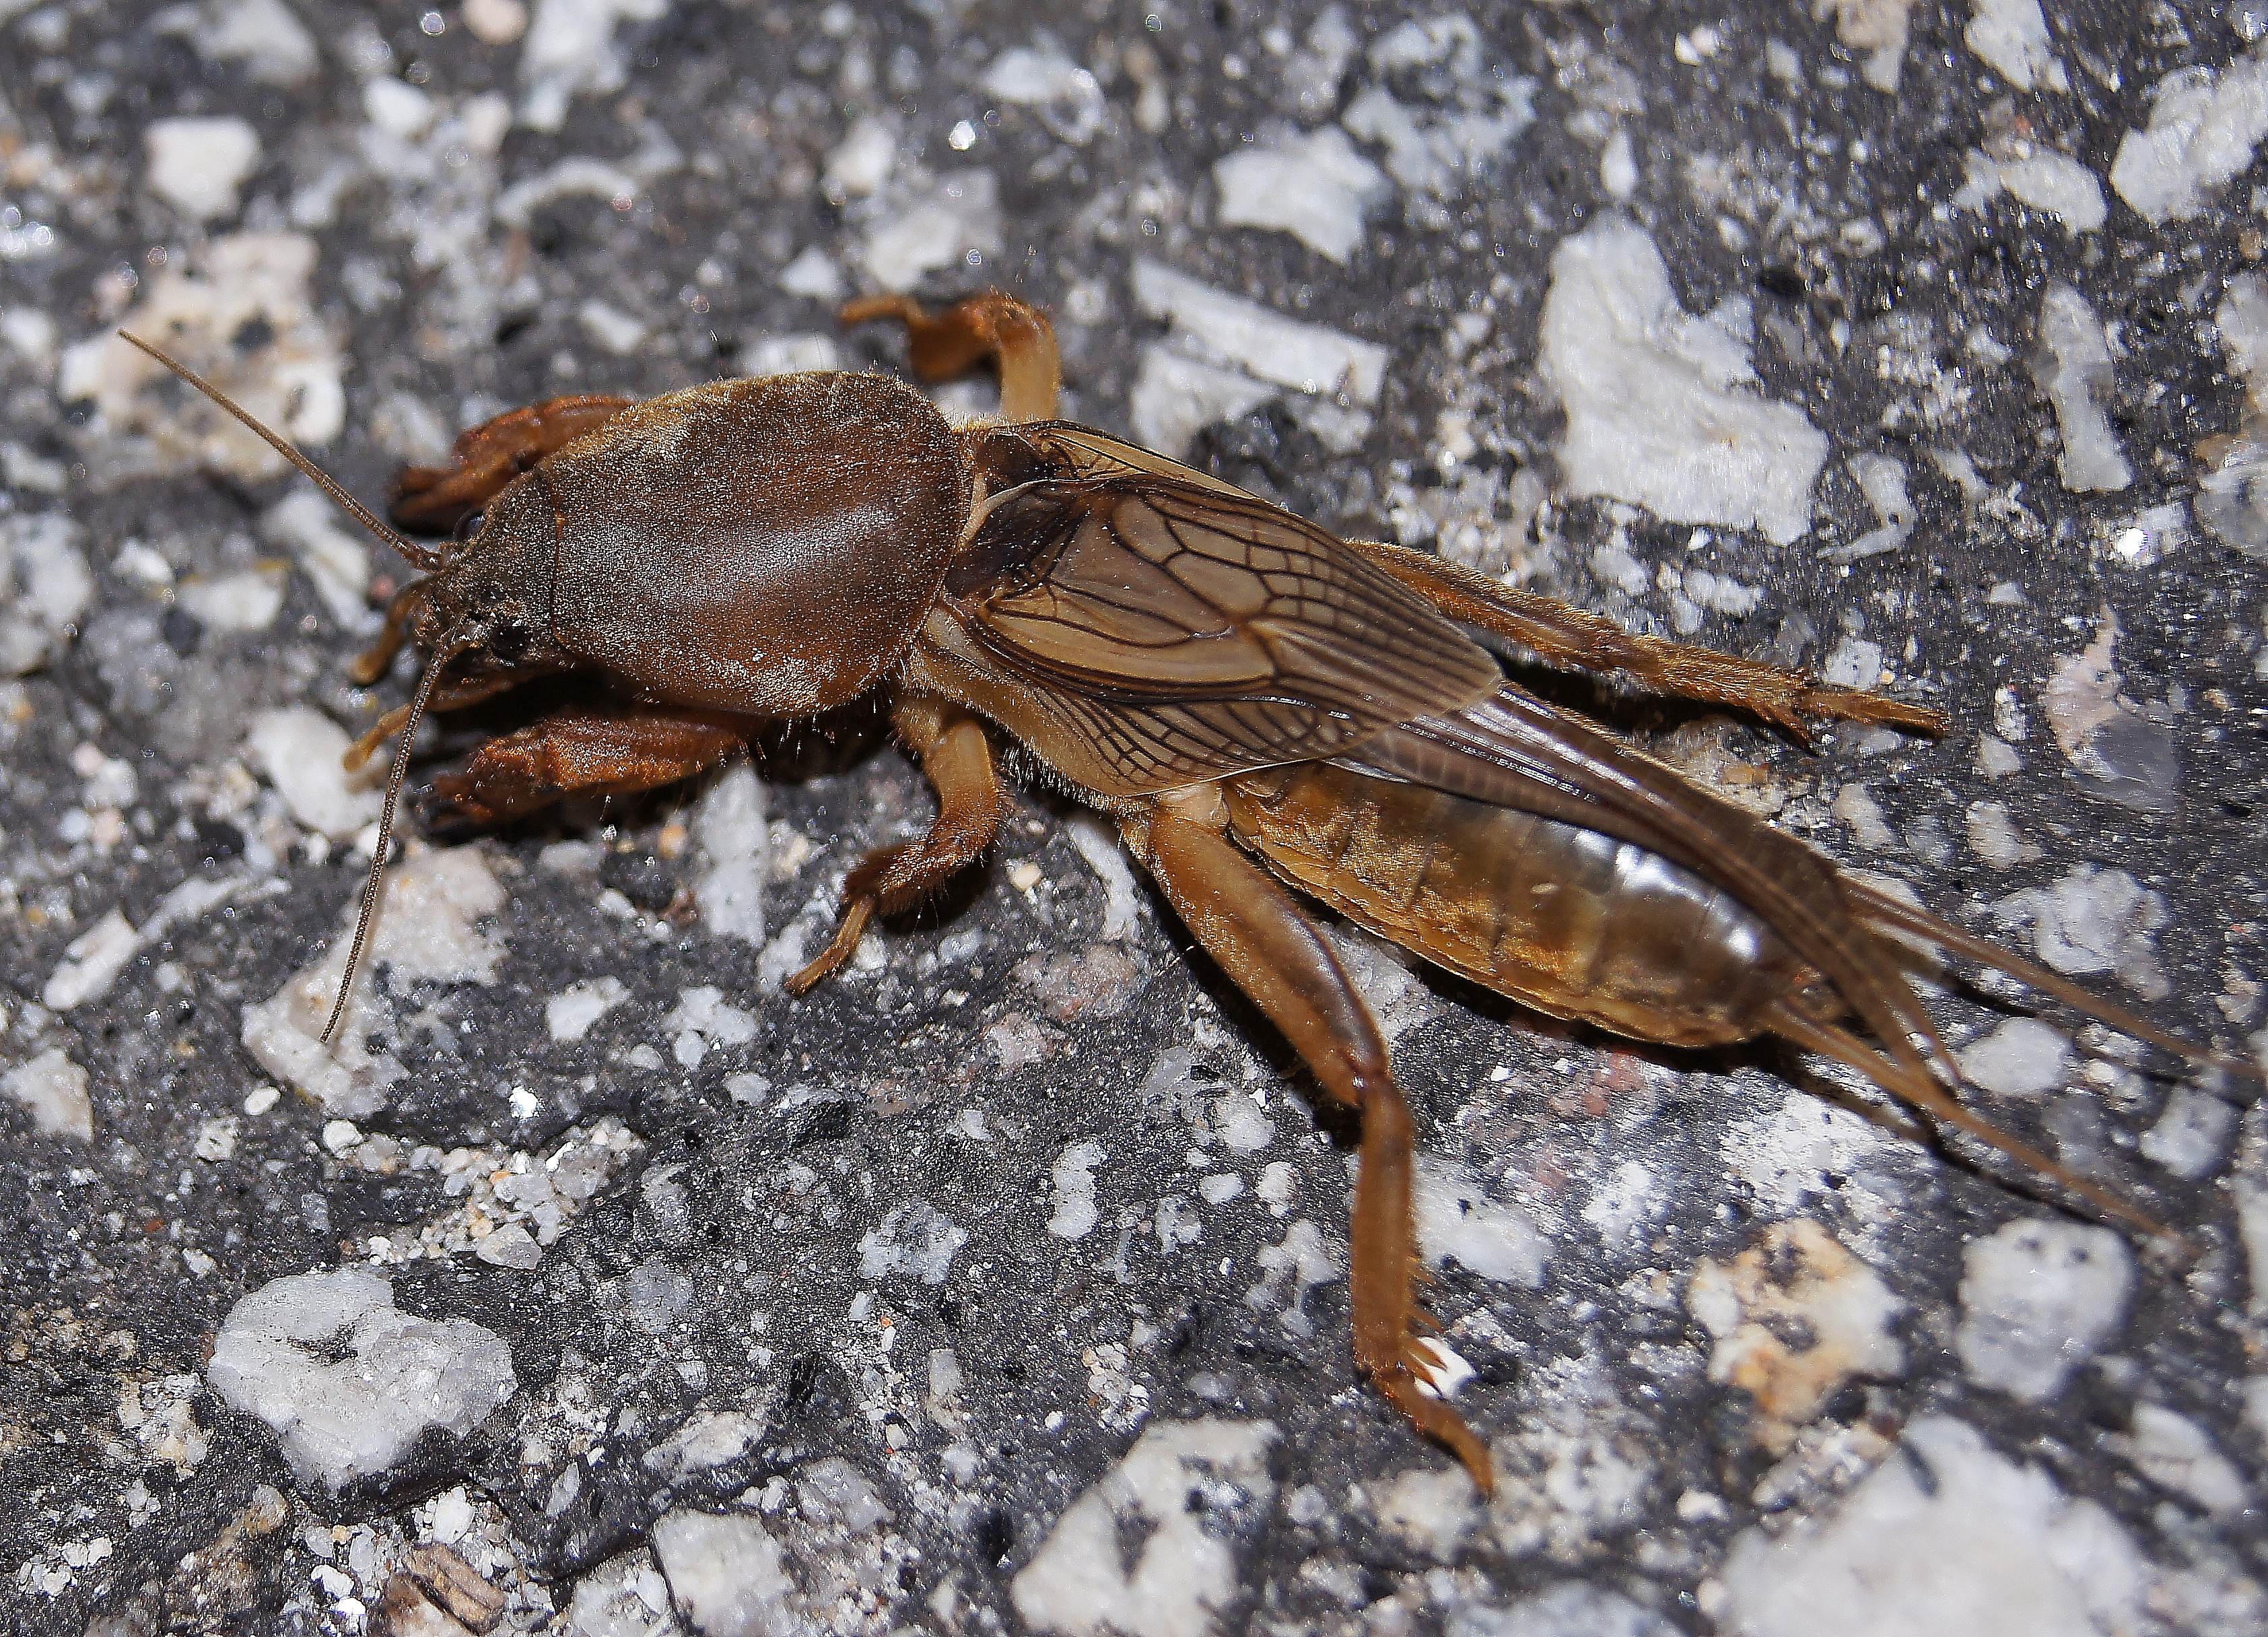
nature, wildlife, insect, macro, fauna, invertebrate, close up, animals, naturaleza, ggl1, animales, sonya55, macro photography, arthropod, true bugs, grillotopo, gryllotalpagryllotalpa, alacrancebollero